James Kavanaugh

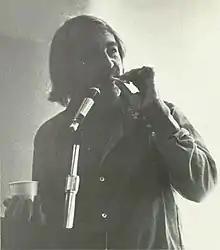
Kavanaugh speaking at the University of San Diego, c. 1972

James Kavanaugh (September 17, 1928 – 29 December 2009) was an American Catholic priest, author, and poet best remembered for his iconoclastic 1967 book "A Modern Priest Looks at His Outdated Church," which became a national bestseller. He left the priesthood within a few months of the book's publication.